Charles Lee Powell

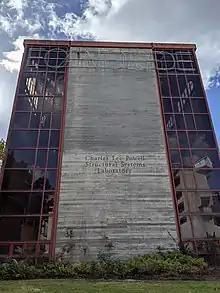
Charles Lee Powell Structural Systems Laboratory at the Jacobs School of Engineering, UC San Diego

Charles Lee Powell (March 19, 1863 – July 22, 1959) was an American structural engineer and entrepreneur. He invented and patented new methods for building concrete structures underground, and is credited with building much of Los Angeles’ early infrastructure, including the Second and Third Street Tunnels, the Angels Flight funicular railway in the Bunker Hill district, and downtown sewerage systems.